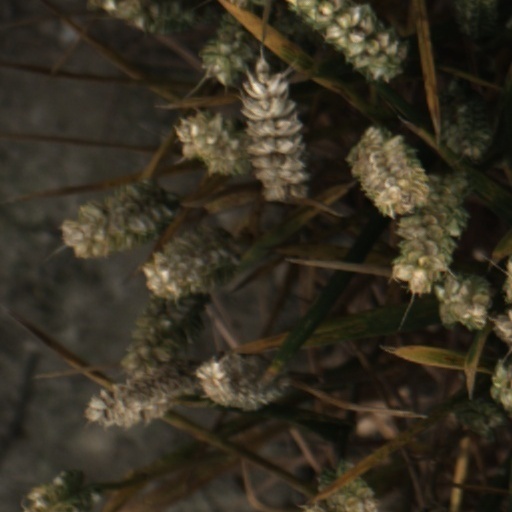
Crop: wheat